Mazar-i-Sharif

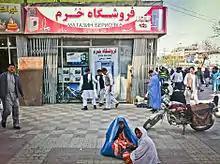
Store in Mazar-i-Sharif with Russian name in Cyrillic

The city of Mazar-i-Sharif has a total population of 500,207, and is the fourth-largest city of Afghanistan by population. It has a total land area of 8,304 Hectares with 77,615 total number of dwellings.